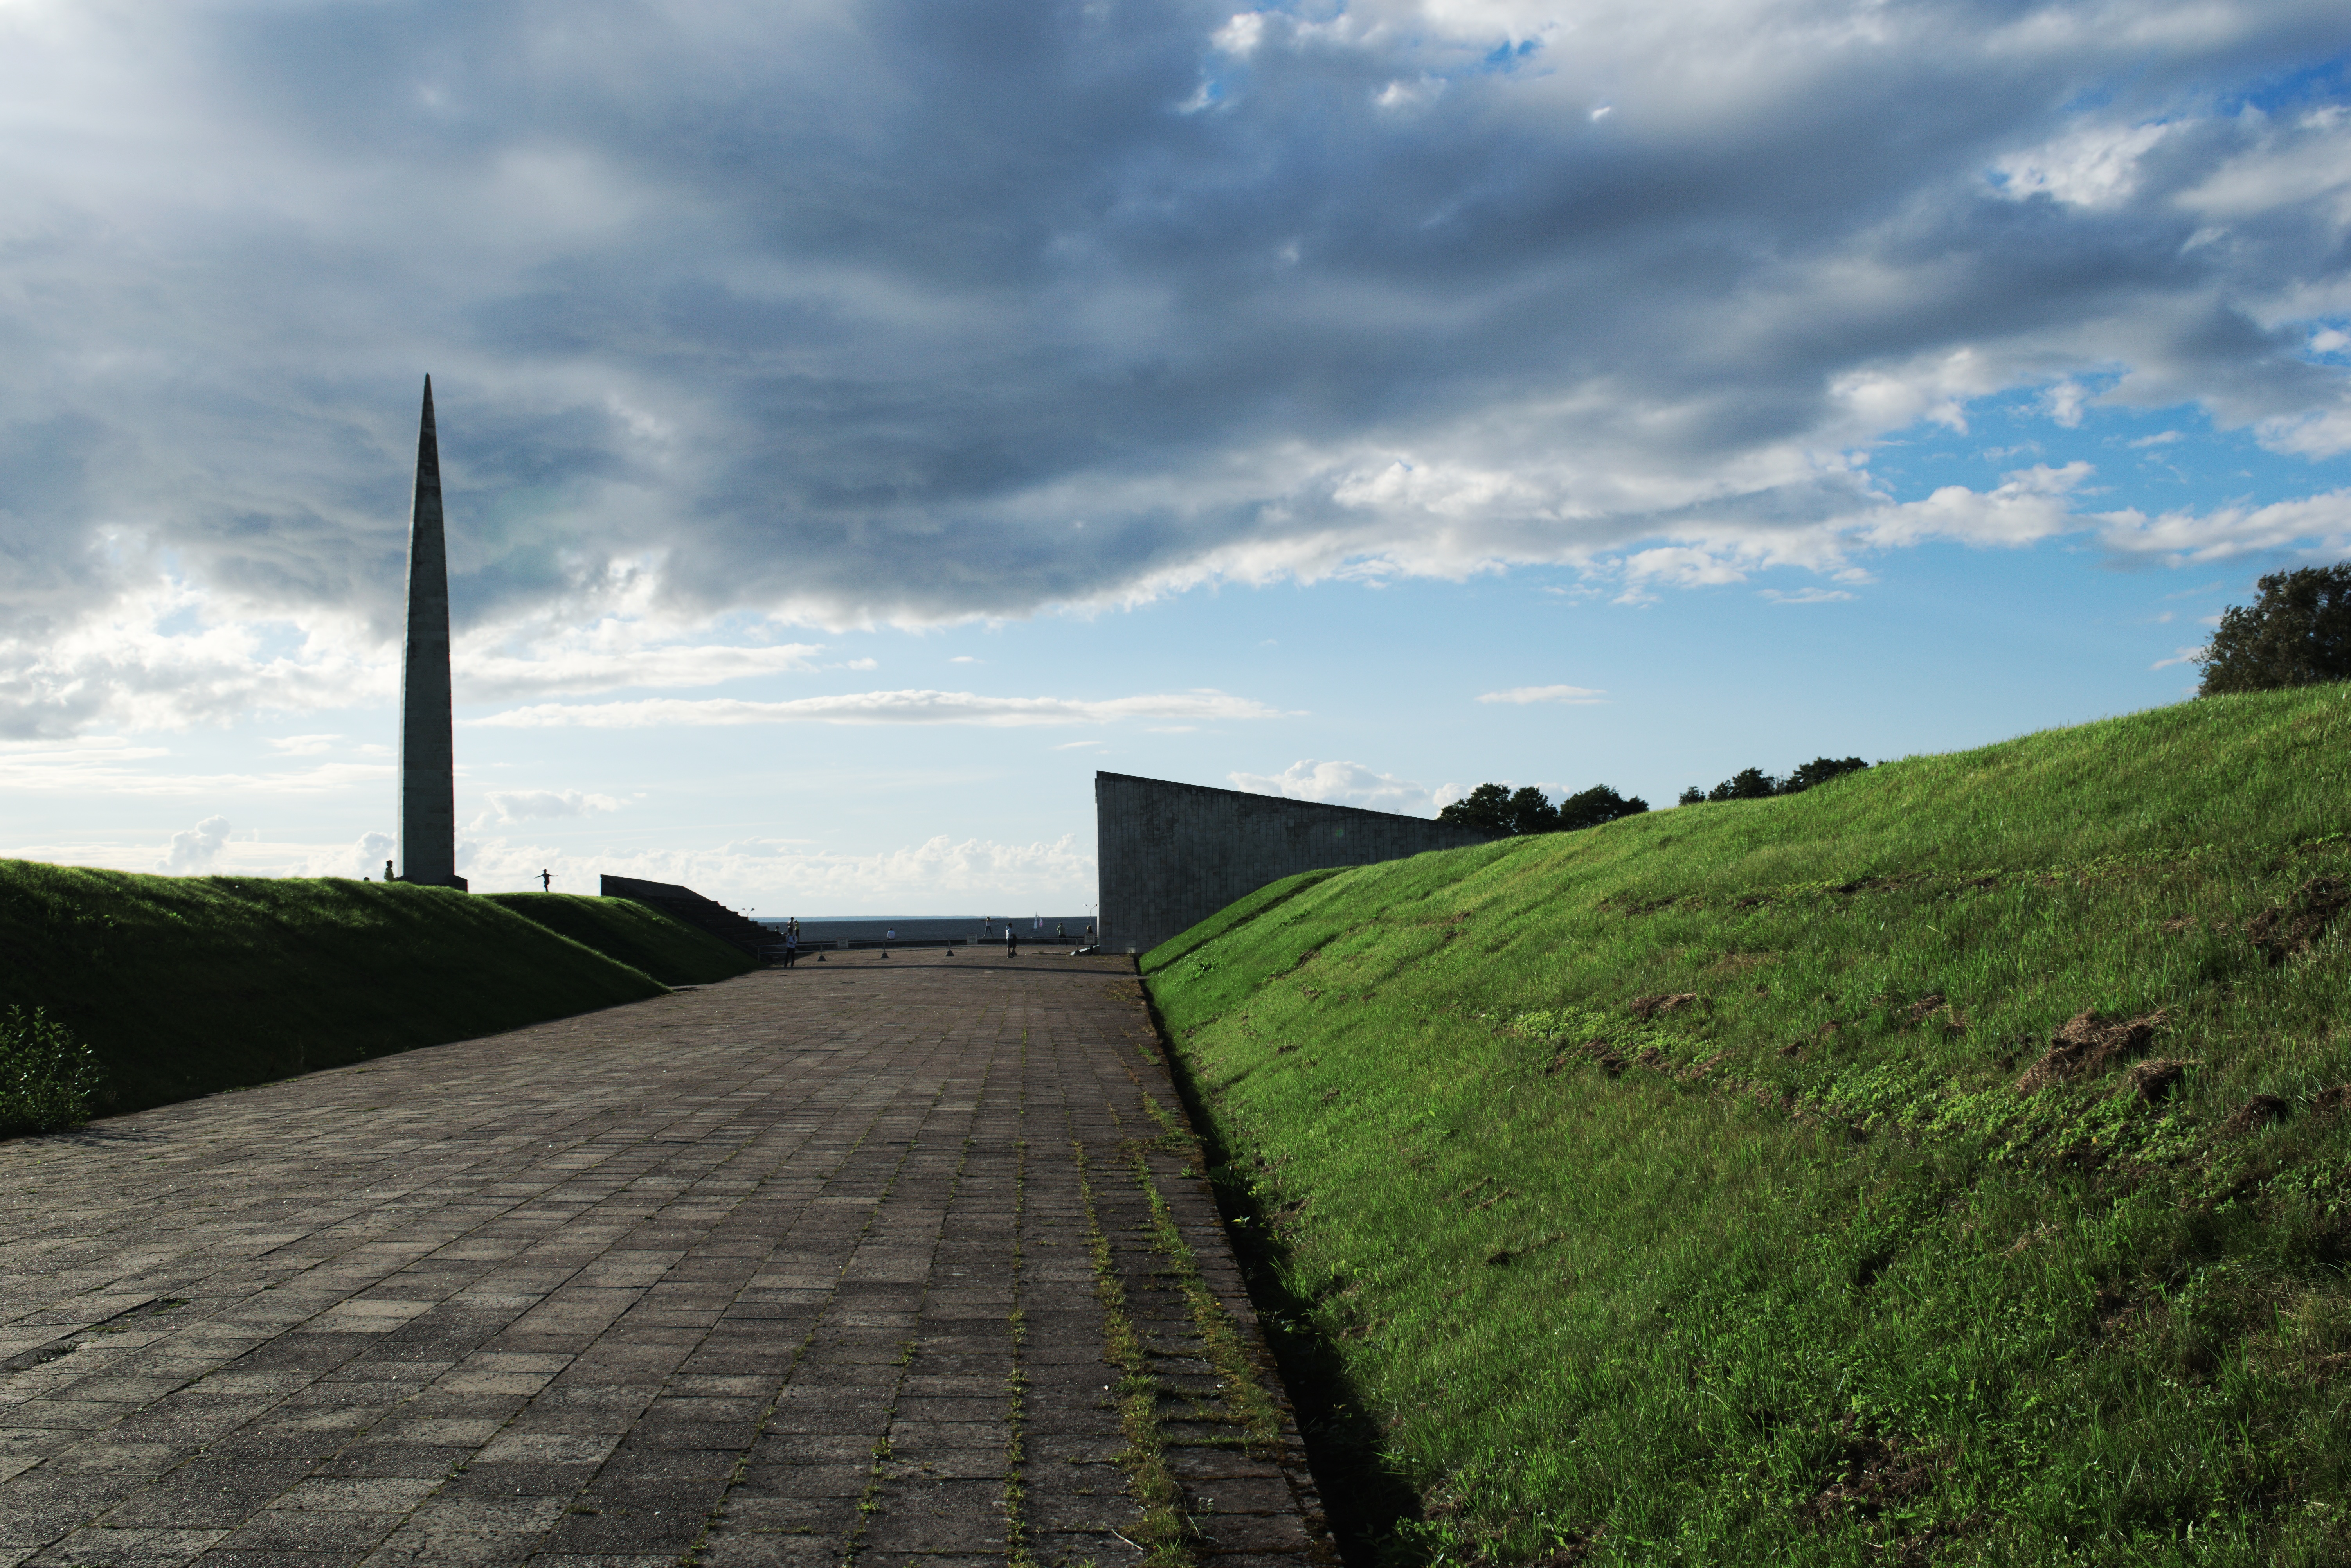
landscape, sea, coast, grass, horizon, mountain, cloud, sky, field, sunlight, hill, wind, terrain, waterway, rural area